Lancaster Canal

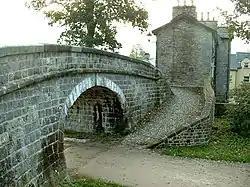
Change Bridge on the route of the canal through Kendal

When the committee had been set up in 1792, most of the members had been from Lancaster, with one from Preston and one from Kendal. This continued to be the case, and resulted in the extension northwards to Kendal being continually deferred. Millar surveyed two routes in 1805, and also considered the possibility of a tramway. The tramway was much cheaper, but the committee obtained a new act of Parliament, the (47 Geo. 3 Sess. 2. c. cxiii), to authorise variations to Rennie's route between Tewitfield and Hincaster, which also reverted to having all of the locks at Tewitfield. After much debate and several changes of plan, terms were finally agreed with the Leeds and Liverpool Canal, which would allow them to use much of the South End. The Lancaster Canal would construct two branches, a short length from Bark Hill to Wigan top lock, and a longer branch rising through seven locks from Johnson's Hillock. In order to provide a water supply to the Kendal level, they bought of land at Killington for a reservoir, but the cost of the branches and the reservoir meant that there was no money left to construct the canal, and so the link to Kendal was deferred again.